Bergen Peninsula

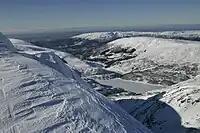
View from Gullfjellet.

The primary mountain region on the peninsula is Gullfjellet, with the tall mountain "Gullfjellstoppen" as the highest peak. A number of lower peaks are found on, or connected to, the Gullfjellet massif. Another significant mountain plateau, Ulriken - Vidden - Rundemanen, is found just east of Bergen's city centre. Sveningen is another massif south of Gullfjellet, bordering Samnanger and Os municipalities. Additionally, a number of smaller mountains and forest hills are scattered around within the peninsula.